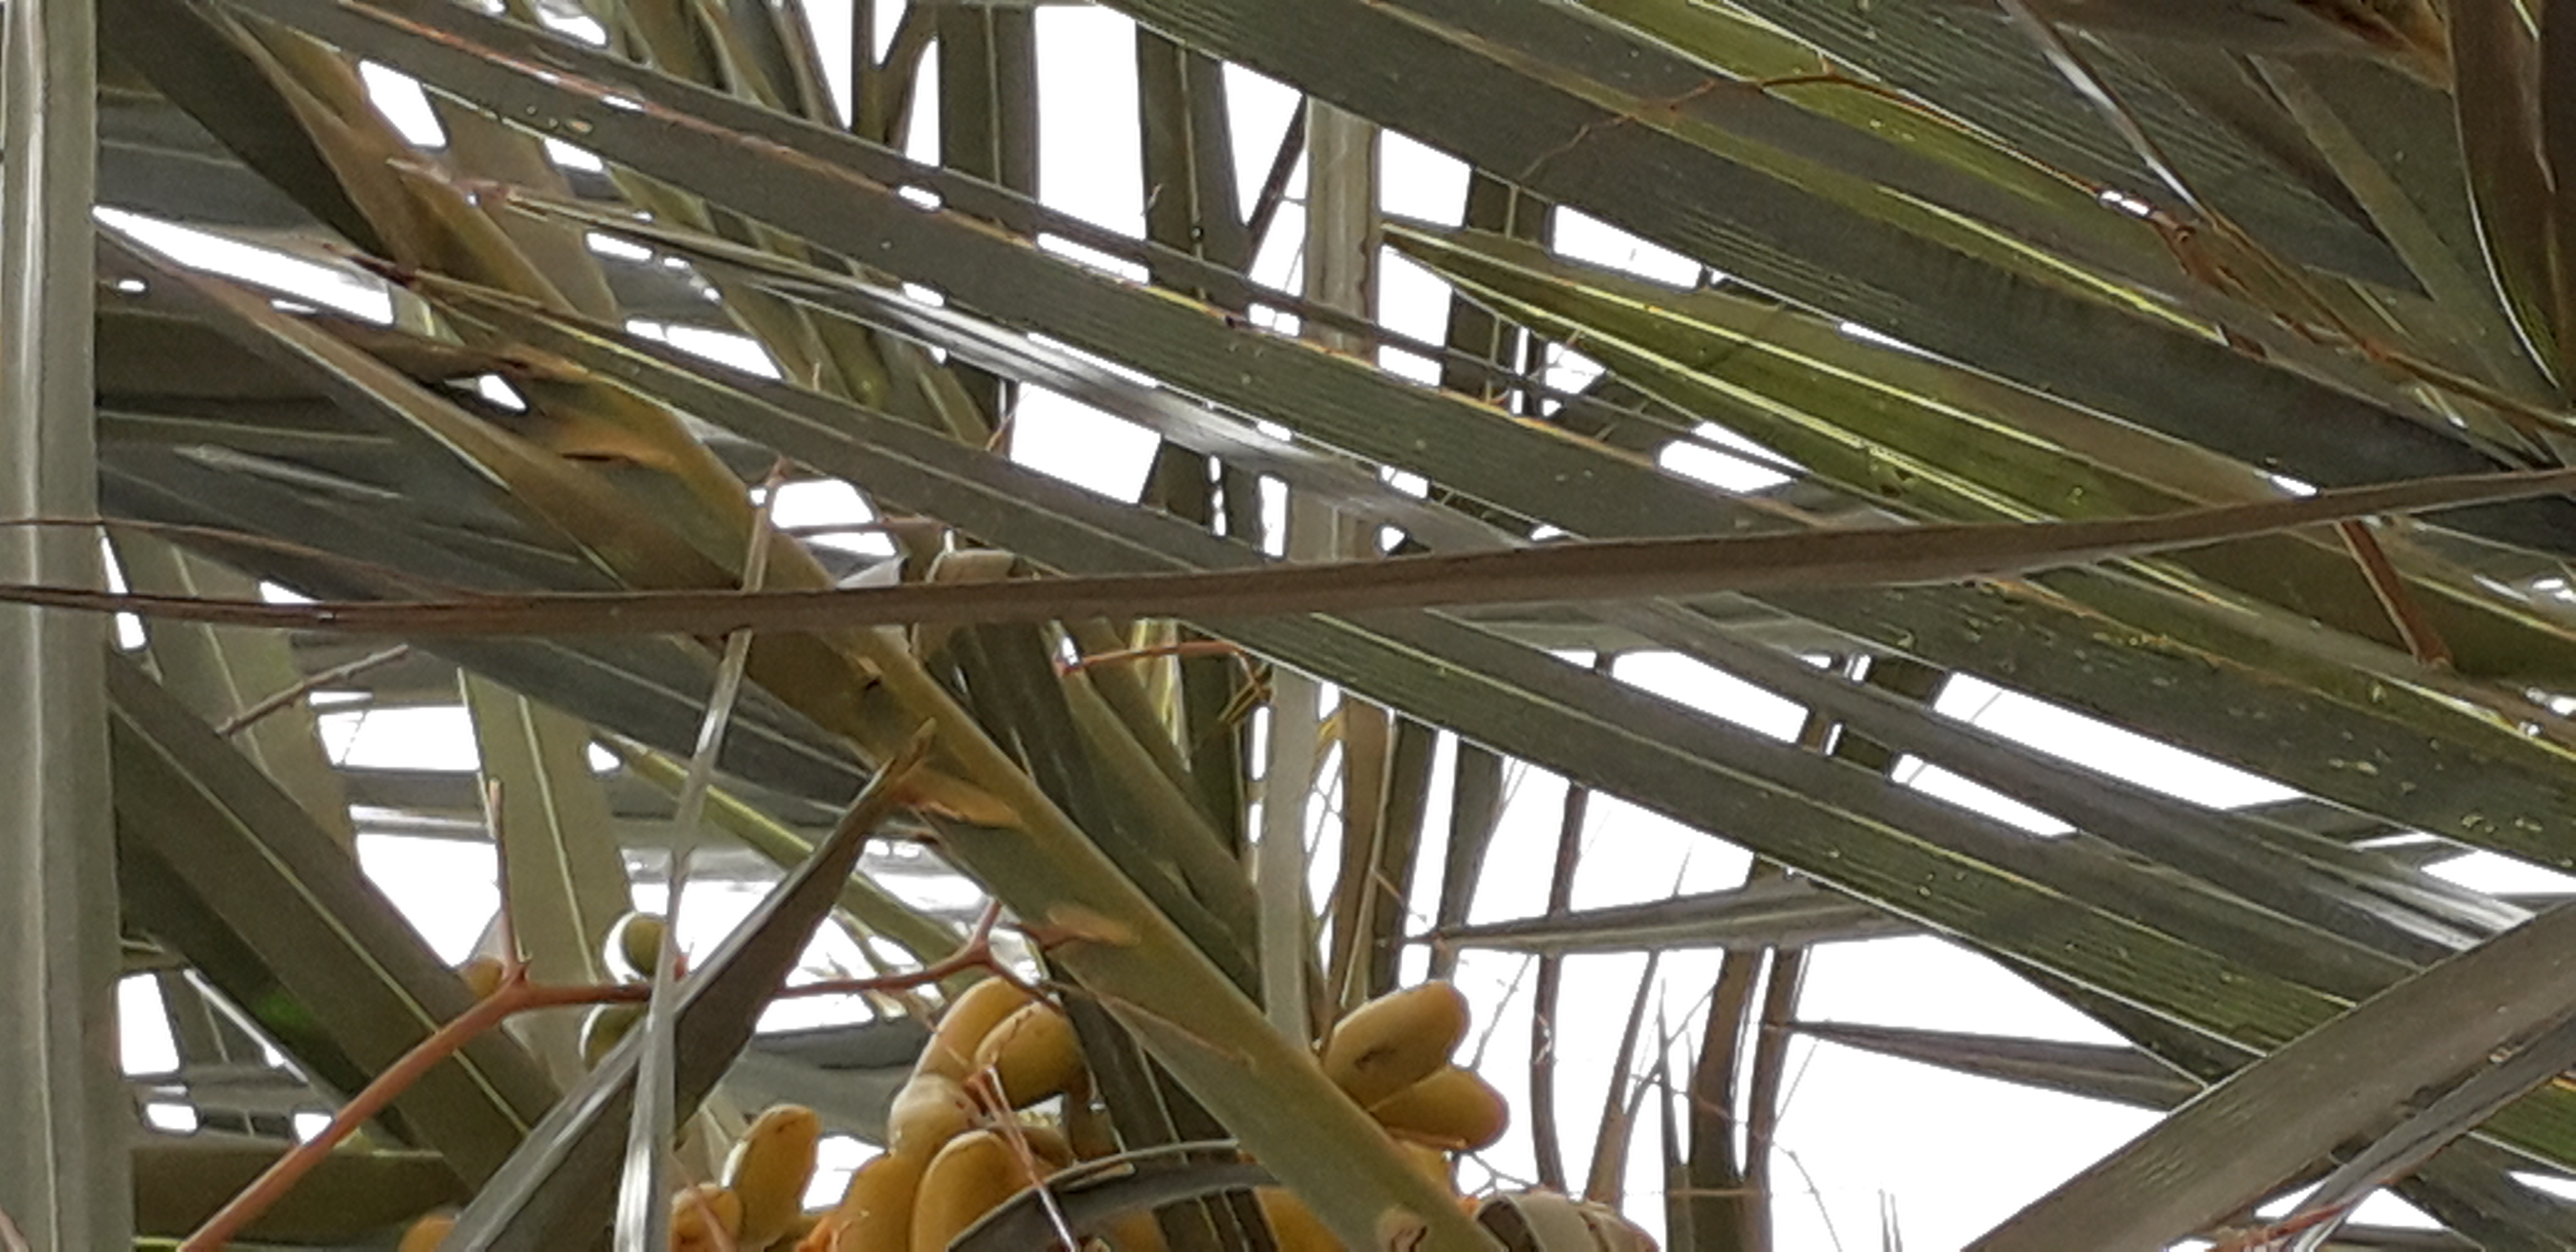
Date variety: kholt